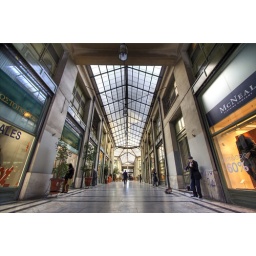
fiddler under the glass roof